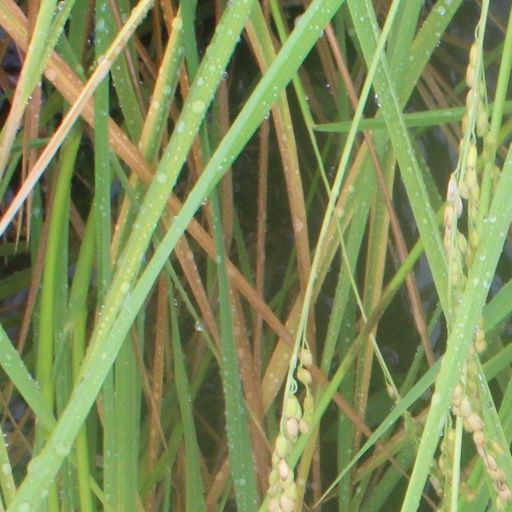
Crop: rice